1992 Summer Olympics

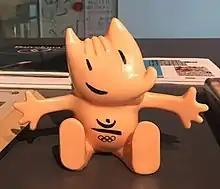
Cobi

The celebration of the 1992 Olympic Games had an enormous impact on the urban culture and outward projection of Barcelona. The Games provided billions of dollars for infrastructure investments, which are considered to have improved the quality of life in the city, and its attraction for investment and tourism. Barcelona became one of the most visited cities in Europe after Paris, London, and Rome.